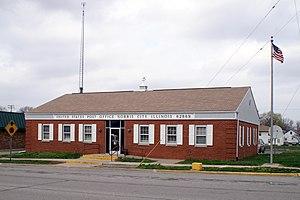
Norris City est un village situé au sud-ouest du comté de White dans l'Illinois, aux États-Unis. Il est incorporé le 4 décembre 1901.